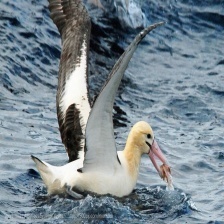
Species: ALBATROSS
Scientific name: DIOMEDEIDAE